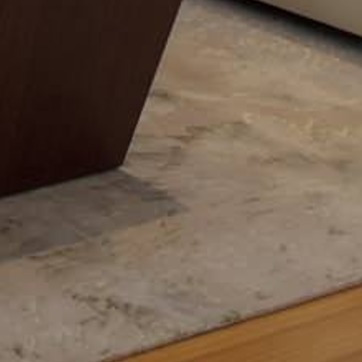
Material: carpet